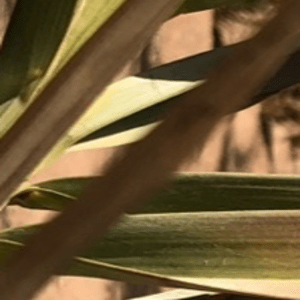
Label: Magnesium Deficiency